Briarcliff Manor, New York

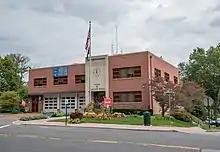
Briarcliff Manor Village Hall

Briarcliff Manor has been the subject, inspiration, or location for literature, television episodes, and films. Much of James Patterson's 2005 novel, "Honeymoon", is set in the village (where Patterson is a part-year resident). Sharon Anne Salvato's "Briarcliff Manor" takes place on the fictional estate of Briarcliff Manor, and the novel was published by Stein and Day in the village. The pilot episode of "Saturday Night Live" was filmed in the central business district, where Briarcliff Manor Pharmacy, Briarcliff Wines & Liquors, and Briarcliff Hardware are the backdrop for the "Show Us Your Guns" sketch; the episode aired October 11, 1975. As well, Briarcliff College's president Josiah Bunting III was the half-brother of the show's co-creator Dick Ebersol; while President, Bunting let Ebersol film the show at the college for free. In "Pan Am", Sleepy Hollow Country Club was the setting for much of the series' third episode. In February and March 2013, the final three episodes of the first season of television show "The Following" were filmed in and around the former town of Ossining police station in Briarcliff Manor. In early 2016, filming for the Amazon Studios series "Crisis in Six Scenes" filmed at Ashridge, on Scarborough Road. The series is directed by and stars Woody Allen. Sleepy Hollow Country Club is also a popular filming location for television shows and films.